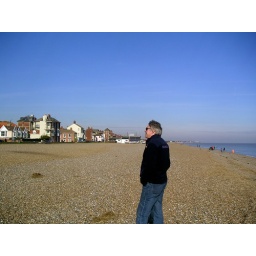
Hardly a cloud in the sky. It was breezy on the coast but a beautiful day. Lovely crunchy shingle beach.